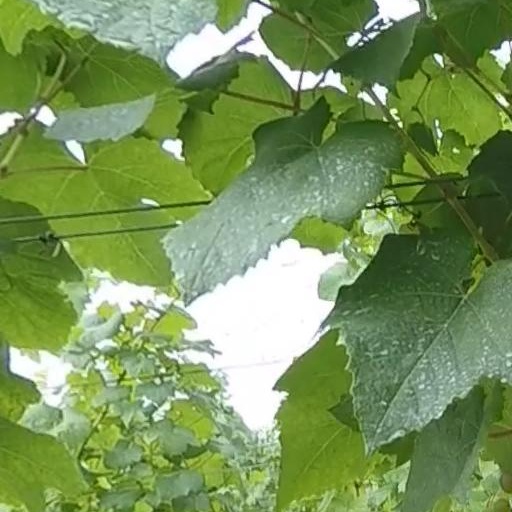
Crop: grape